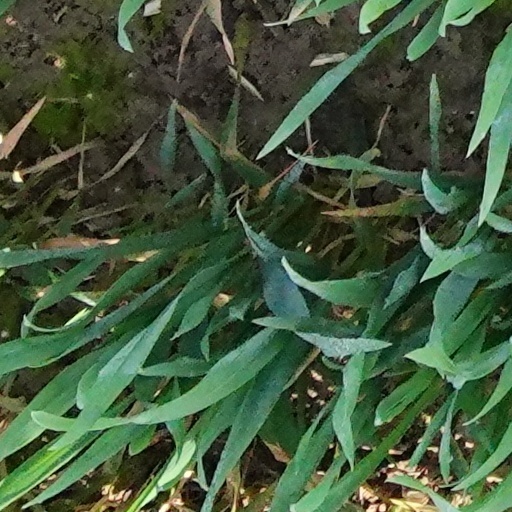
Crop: wheat